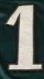
Number: 1